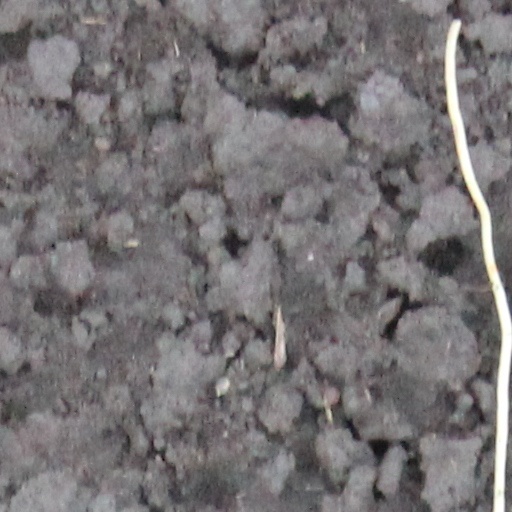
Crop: wheat